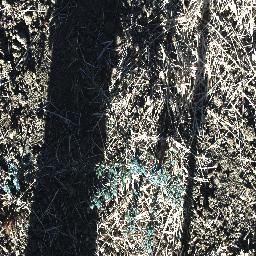
Label: prickly_acacia